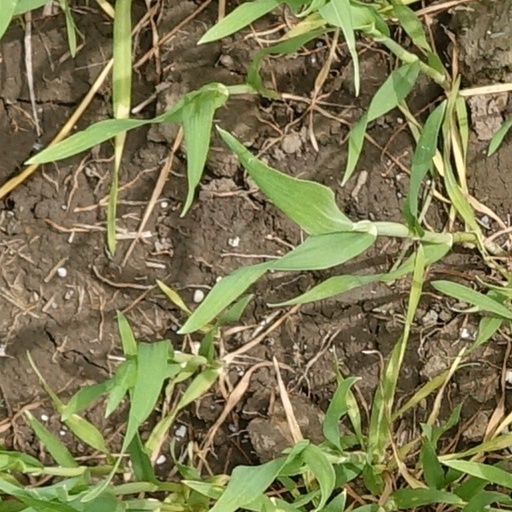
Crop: wheat